John Serry Sr.

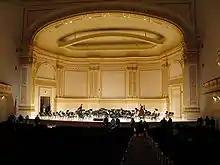
Carnegie Hall

Serry was born John Serrapica in Brooklyn, New York to Pasquale Serrapica and Anna Balestrieri, the fourth-born of thirteen siblings. His Italian father immigrated to America from Gragnano, Italy after passing through Ellis Island in 1904 and 1914. The family owned a grocery store after initially moving to Navy Street in 1905, and subsequently taking up residence on 18th Avenue in the Bensonhurst section. His formal musical education included studies with the accordionist Joseph Rossi from 1926 to 1929 at the Pietro Deiro School in New York. At the age of fifeteen he performed live on the Italian radio station WCDA. By the age of nineteen, Serrapica was already enrolled as a member of the American Federation of Musicians in 1934. In addition, he undertook studies in piano and harmony with Albert Rizzi from 1929 to 1932 and in harmony and counterpoint with Gene Von Hallberg for two years. Von Hallberg served as a cofounder of the American Accordionists Association in 1938. Hallberg later appeared in the Magnante Quartet before an audience of three thousand concertgoers at Carnegie Hall in 1939 A lifelong friendship with the accordionist Louis Del Monte was established as a result of these studies. Del Monte awakened Serry's interest in Latin American music. Advanced studies in harmony and orchestration were completed under the instruction of the composer Robert Strassburg in the 1940s.